West Africa

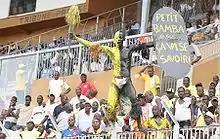

Despite the wide variety of cultures in West Africa, from Nigeria through to Senegal, there are general similarities in dress, cuisine, music and culture that are not shared extensively with groups outside the geographic region. This long history of cultural exchange predates the colonization era of the region and can be approximately placed at the time of the Ghana Empire (proper: Wagadou Empire), Mali Empire or perhaps before these empires. West Africa varies a series of tribes and cultures that have combined a diverse regional subculture.